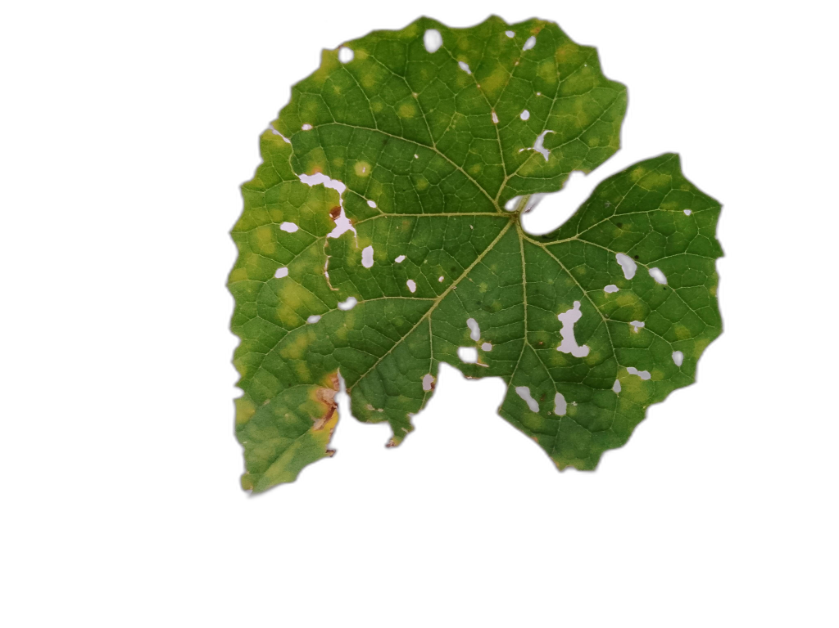
Crop: Zucchini
Label: Insect_Damage